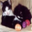
Label: cat